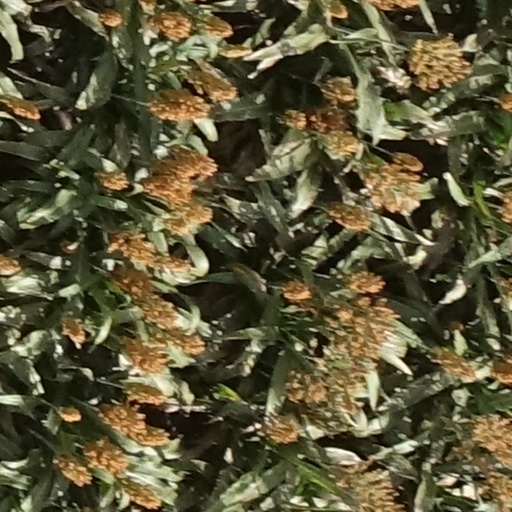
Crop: sorghum